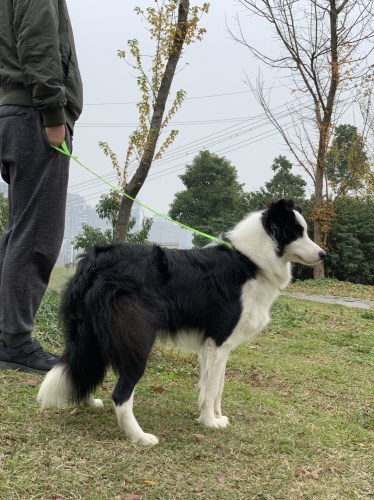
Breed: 2594-n000109-Border_collie